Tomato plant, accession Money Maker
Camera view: tilt-top (135 deg); turntable rotation: 210 degrees
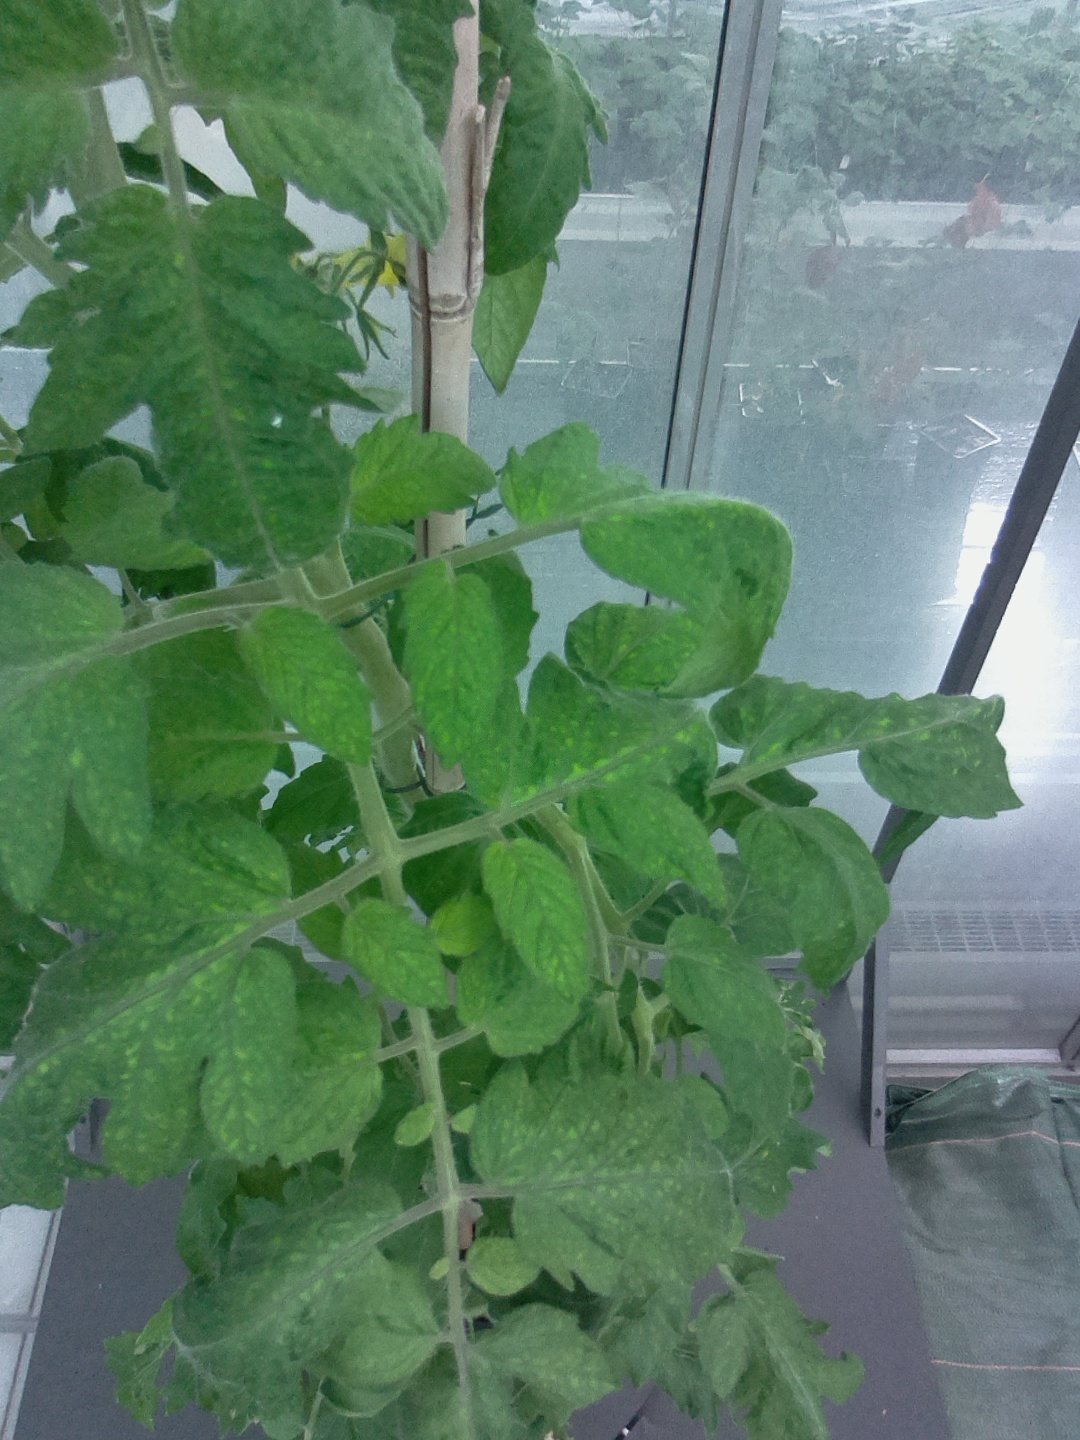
BBCH growth stage 61: 10%-20% of flowers open